Alexandria Ariana

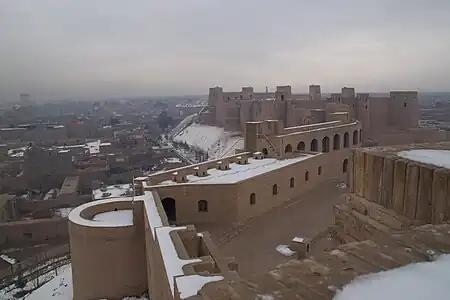
The Herat Citadel, which may be built over Alexander the Great's settlement.

Alexandria Ariana was a settlement founded by Alexander the Great in 330 BC during his invasion of Persia and Central Asia. The city was the first of many founded by Alexander to be established in the eastern satrapies of the crumbling Achaemenid Empire. The remains of the ancient city lie in the general area of the modern settlement of Herat, Afghanistan, in the ancient regions of Aria and Ariana. There has been extensive historical debate regarding the relationship of Alexander's foundation to the Achaemenid citadel of Artacoana, its predecessor. As no excavations of Herat have taken place, the precise location of Alexandria Ariana is unknown.